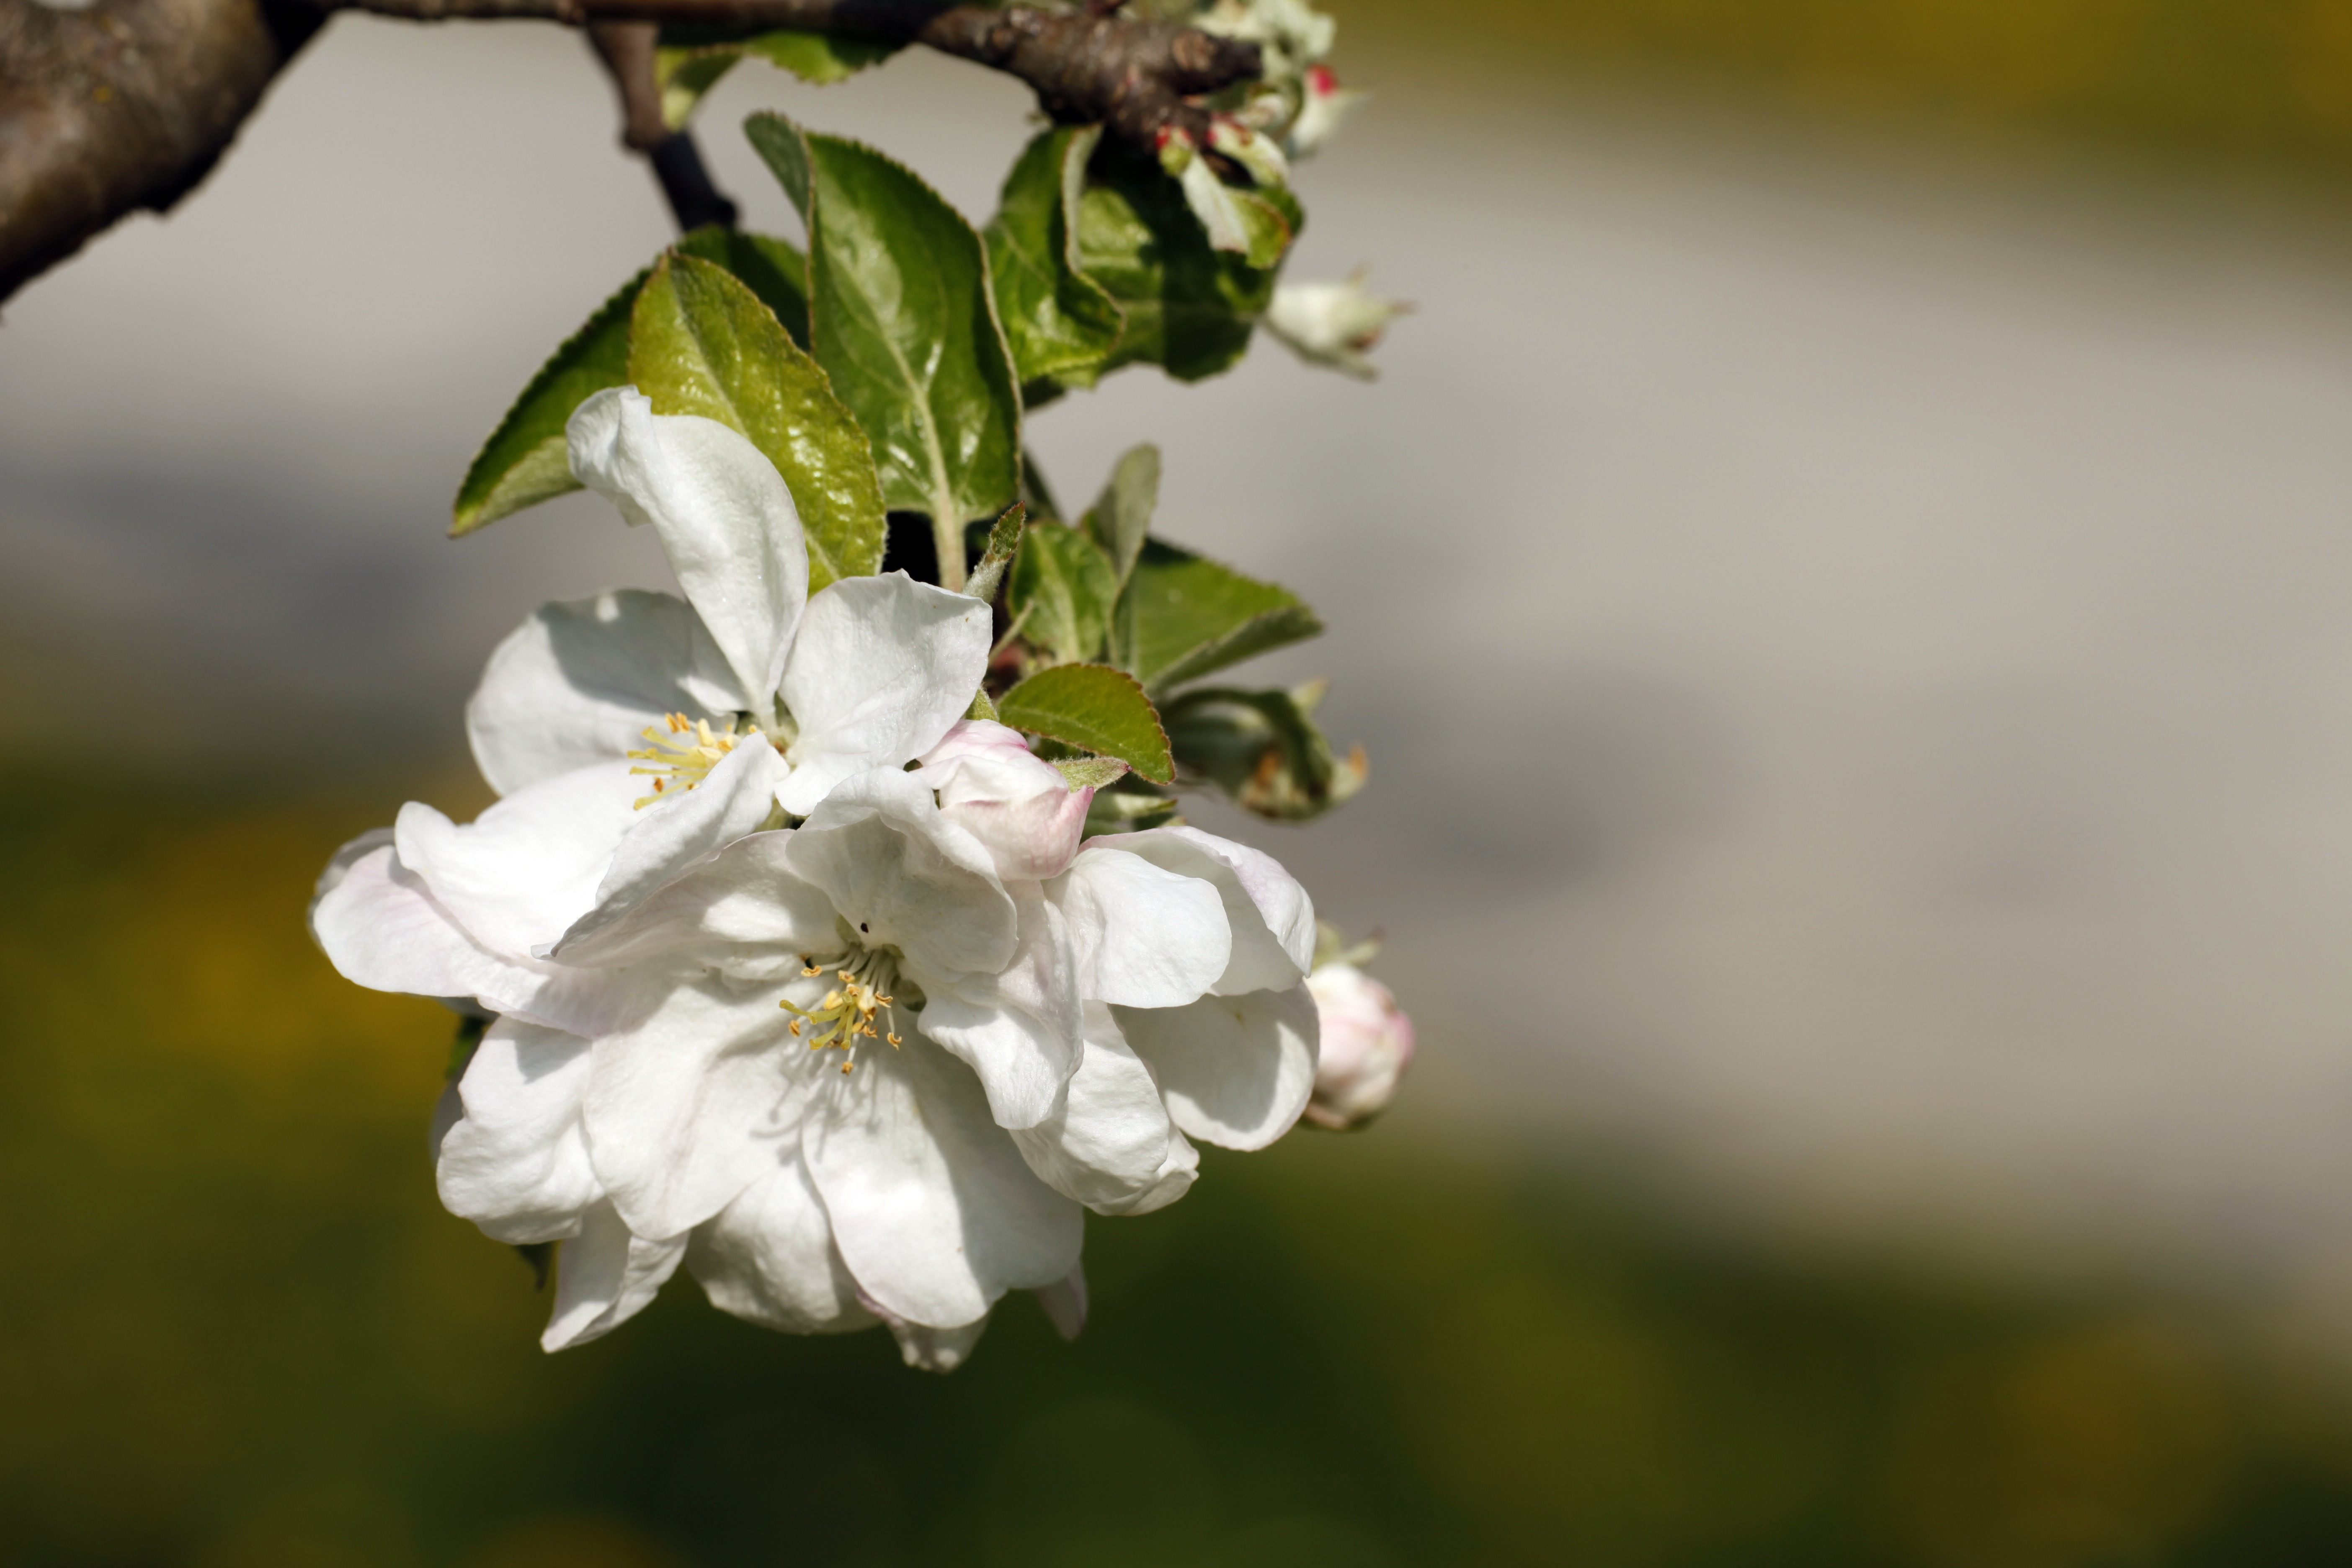
tree, nature, branch, blossom, plant, leaf, flower, petal, food, spring, green, produce, botany, flora, wildflower, flowers, close up, shrub, macro photography, flowering plant, cherry blossoms, flowering trees